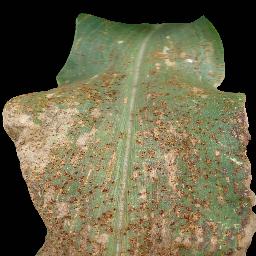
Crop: corn
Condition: (maize)_common_rust